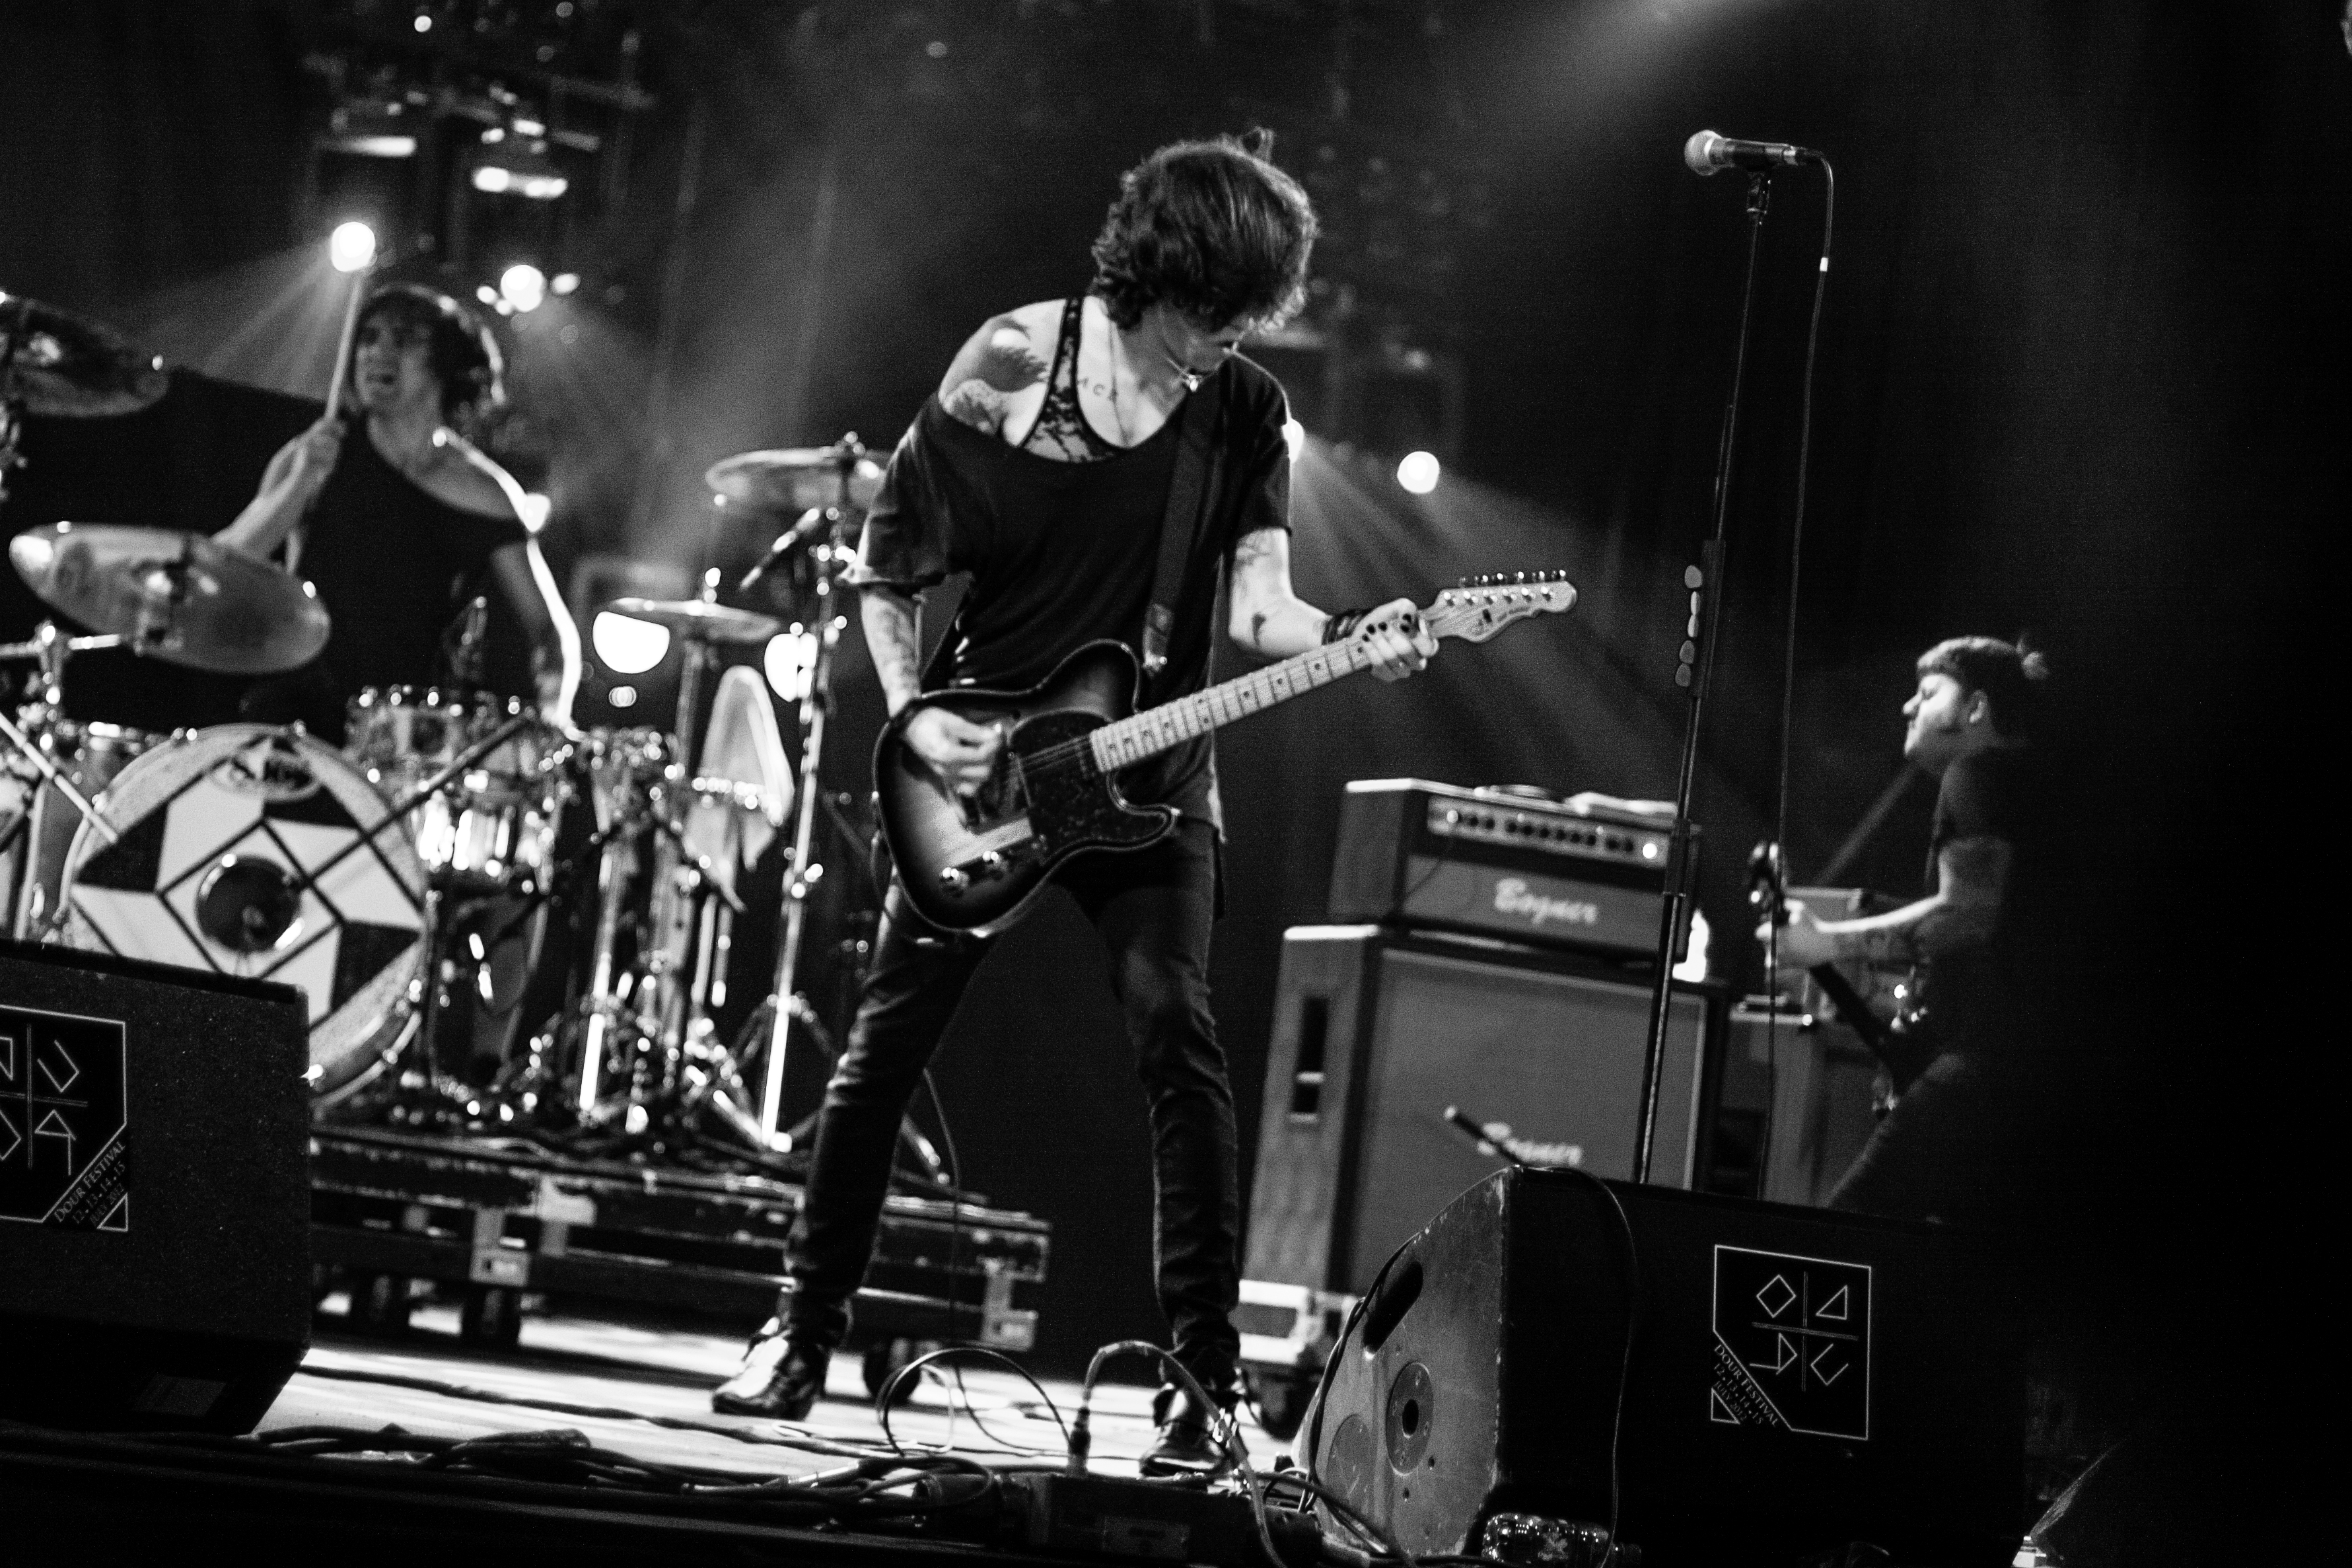
music, black and white, concert, live, canon, musician, black, monochrome, festival, 40d, stage, 2012, laura, jane, grace, dour, jay, weinberg, againstme, cig, performance, bassist, guitarist, drums, drummer, entertainment, performing arts, rock concert, monochrome photography, musical ensemble